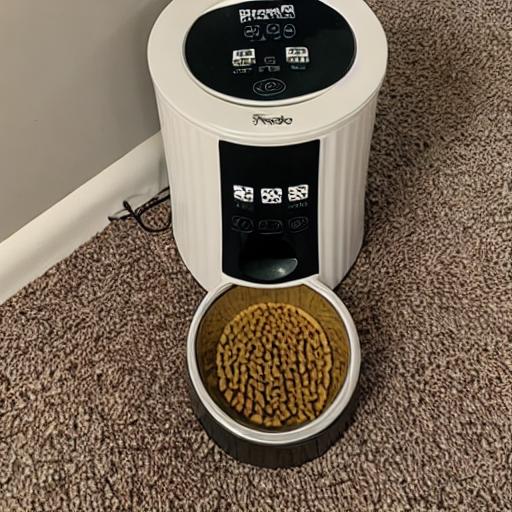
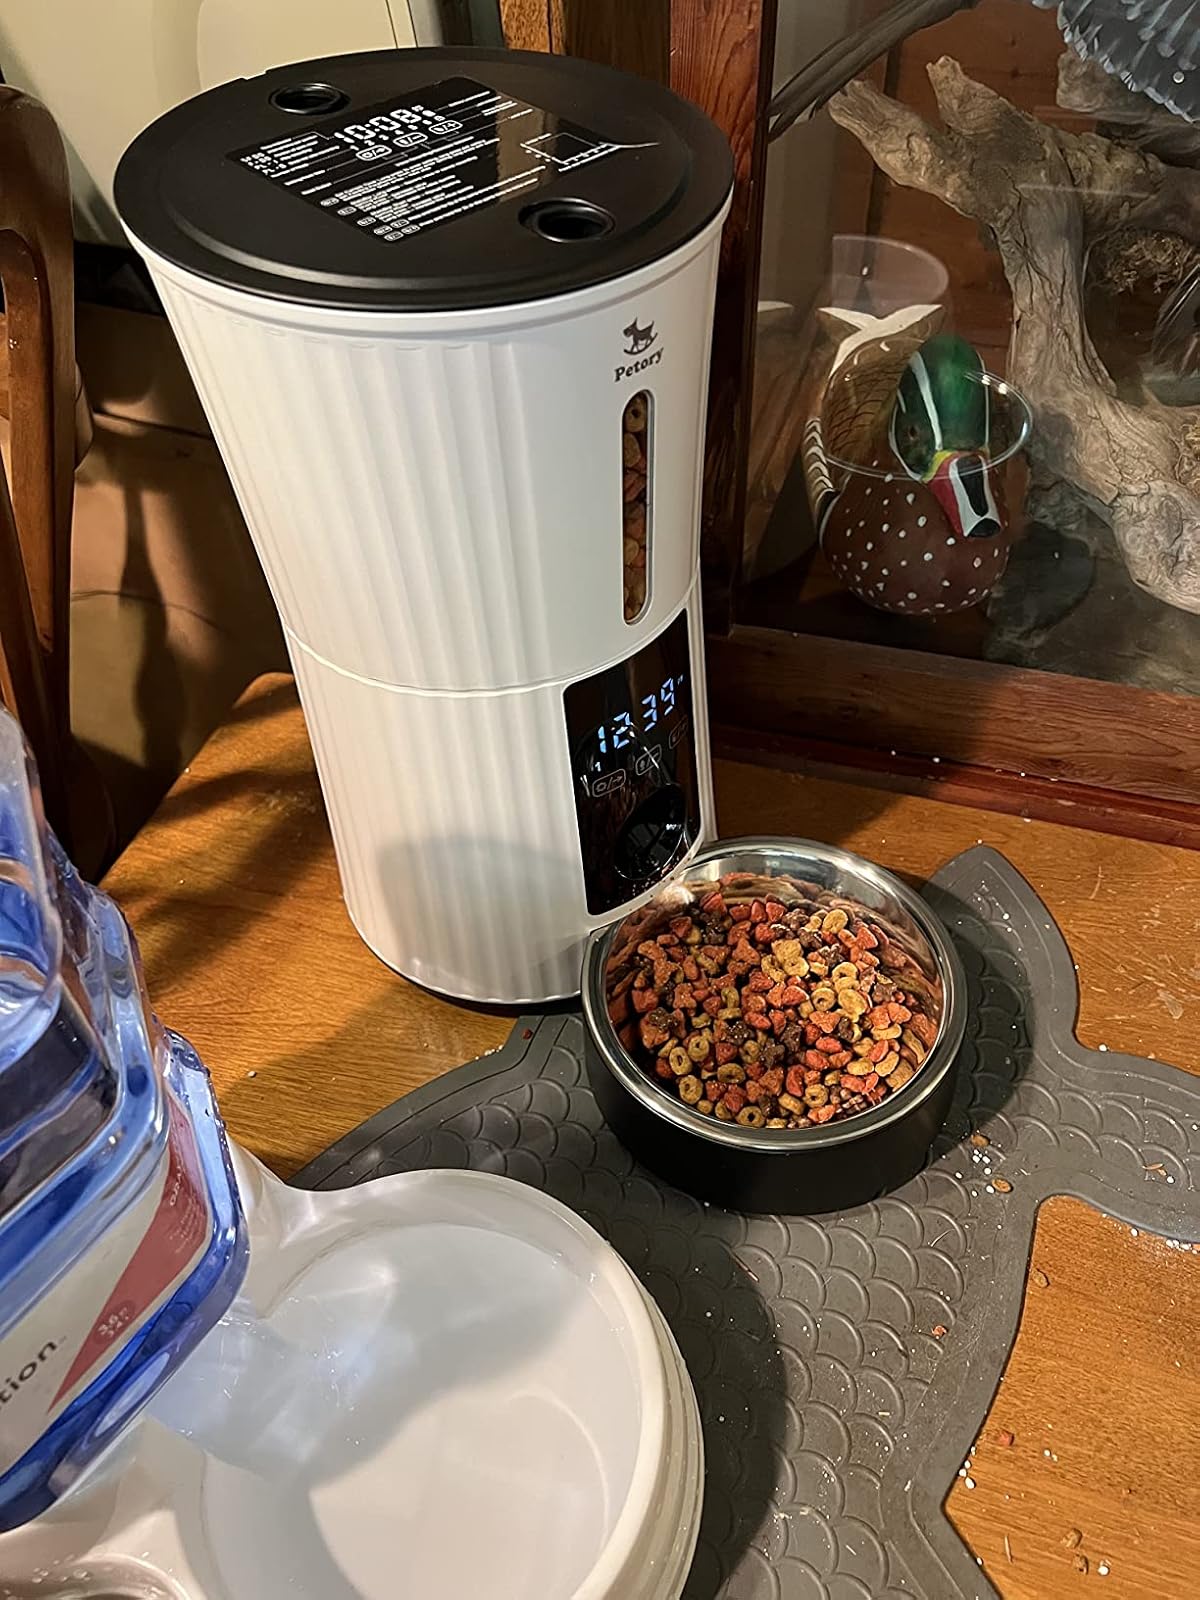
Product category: items_feeder
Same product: no